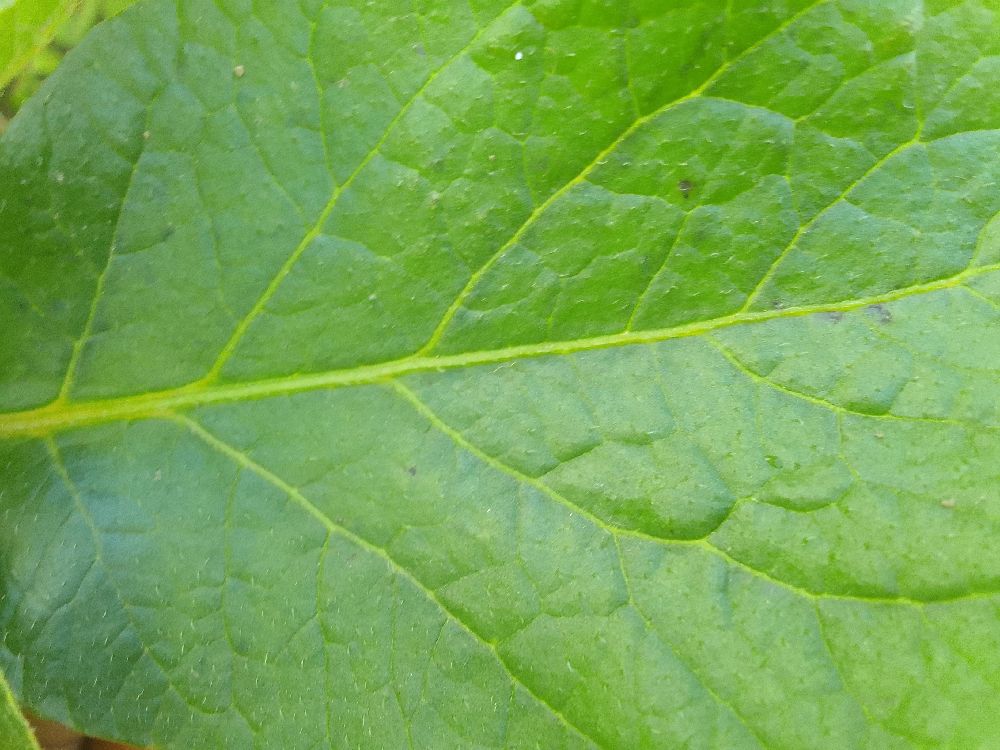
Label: Healthy